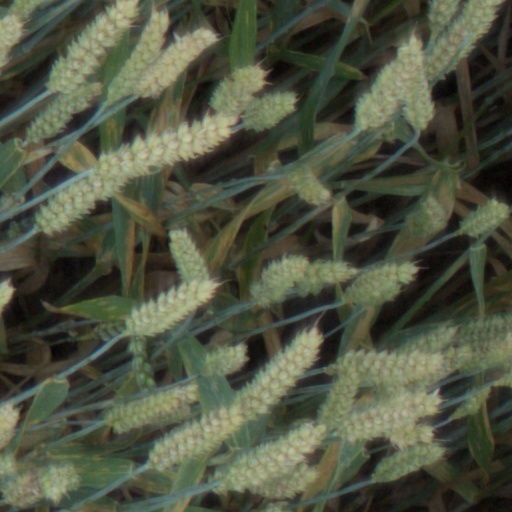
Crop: wheat